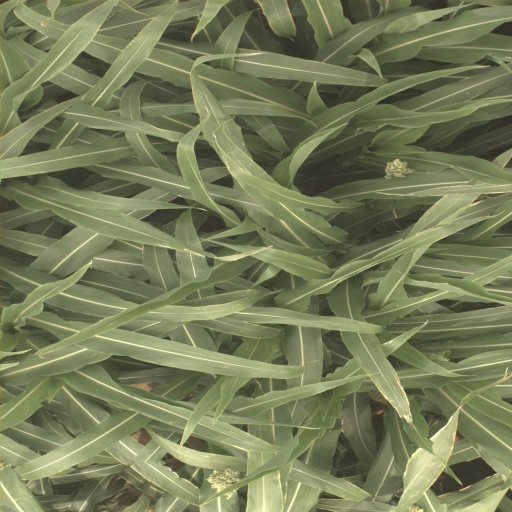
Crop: sorghum